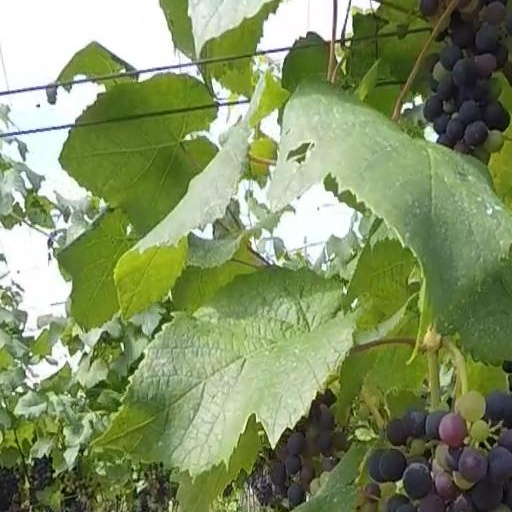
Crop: grape